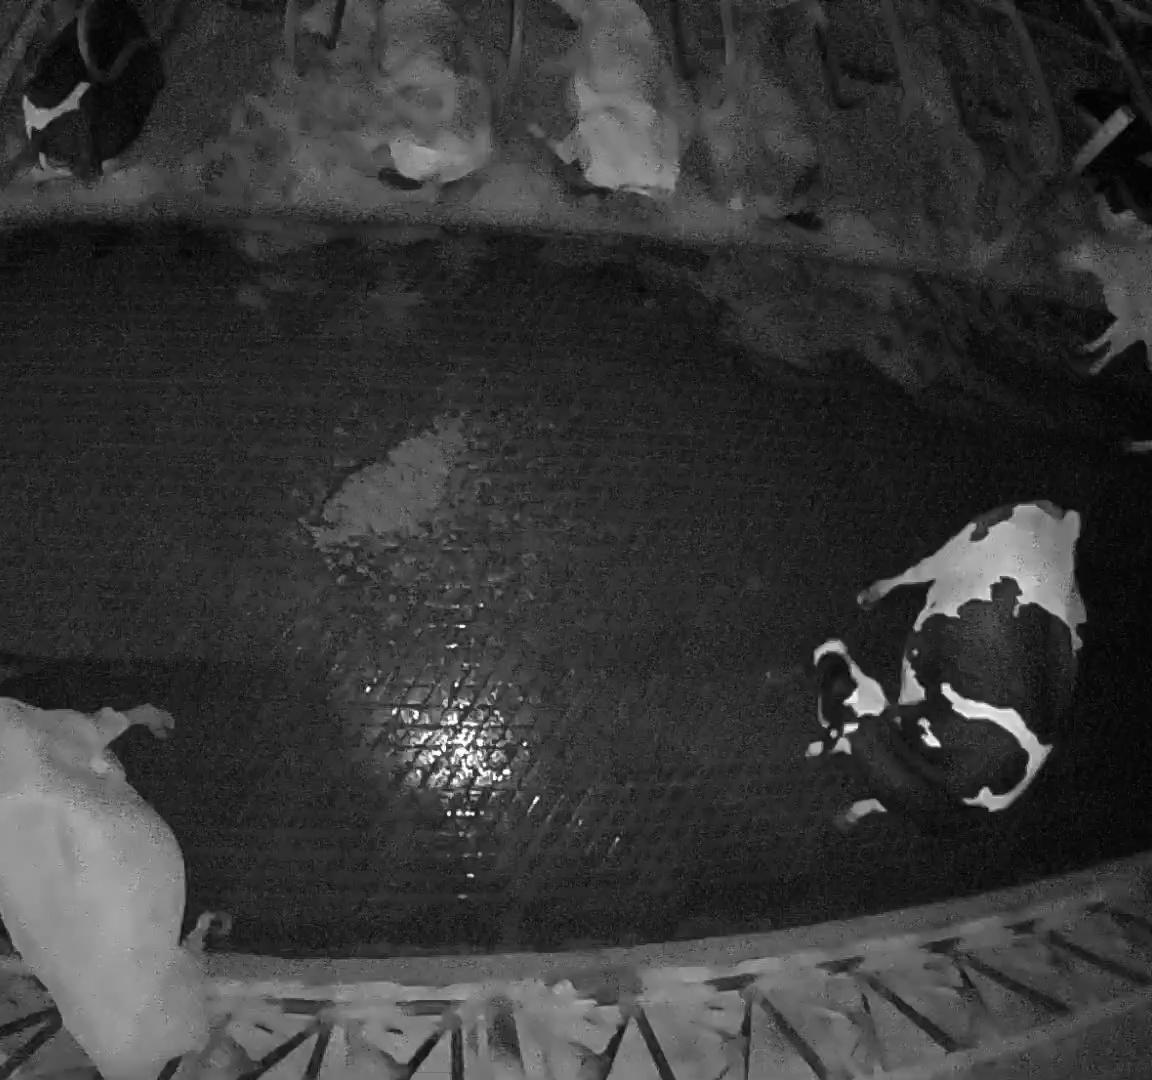
Number of cows: 7